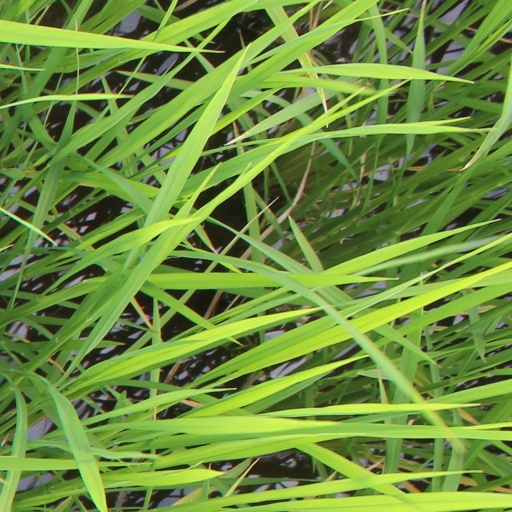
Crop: rice